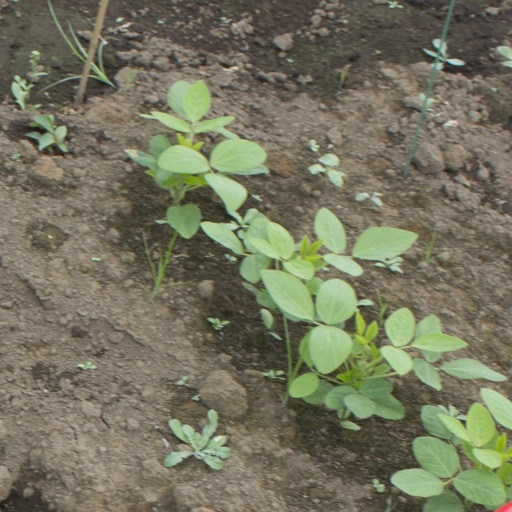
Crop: soybean